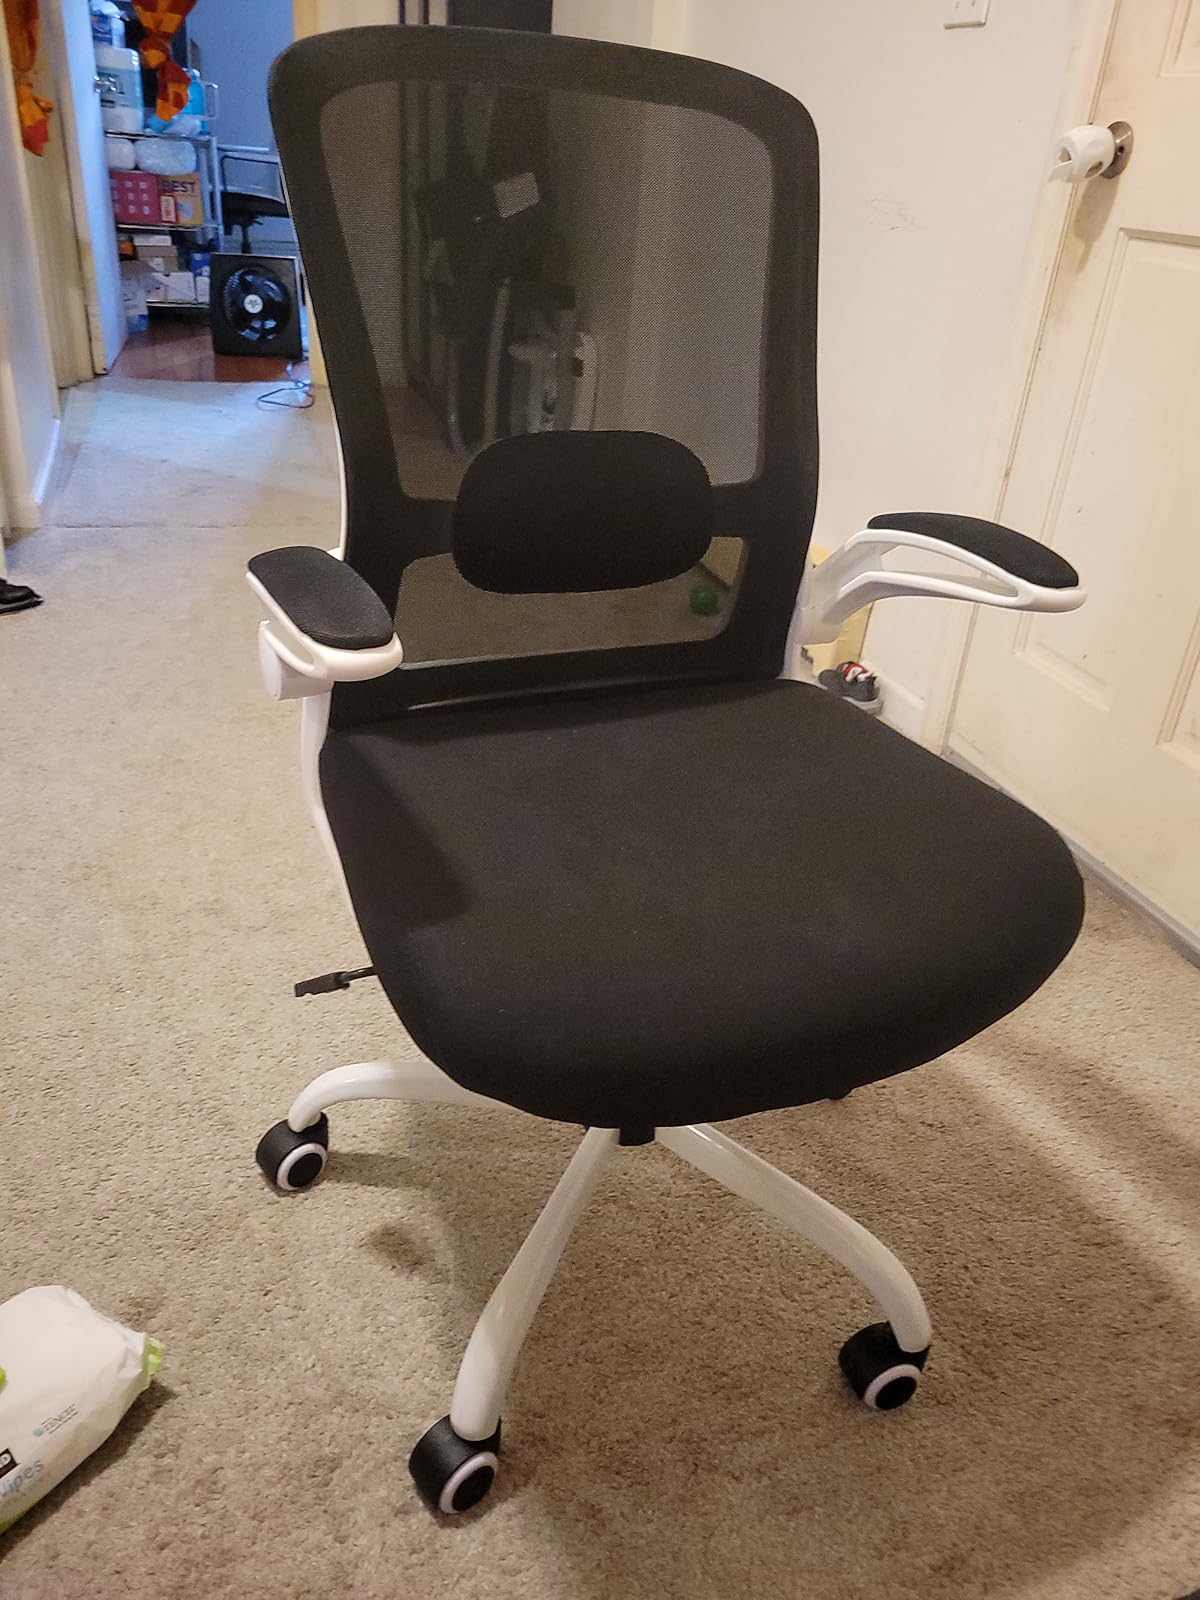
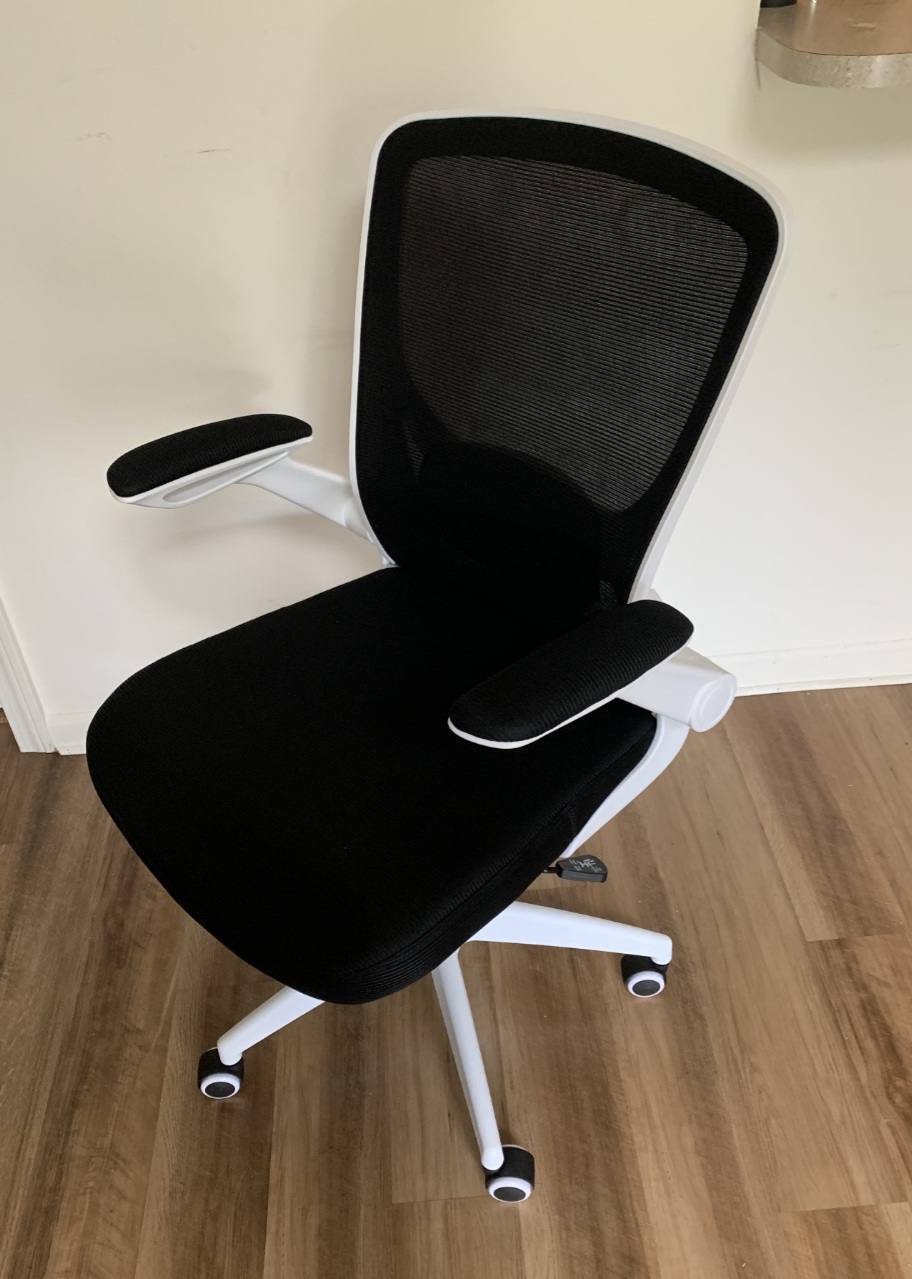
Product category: items_chair
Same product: no